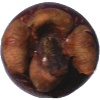
Label: mangostan